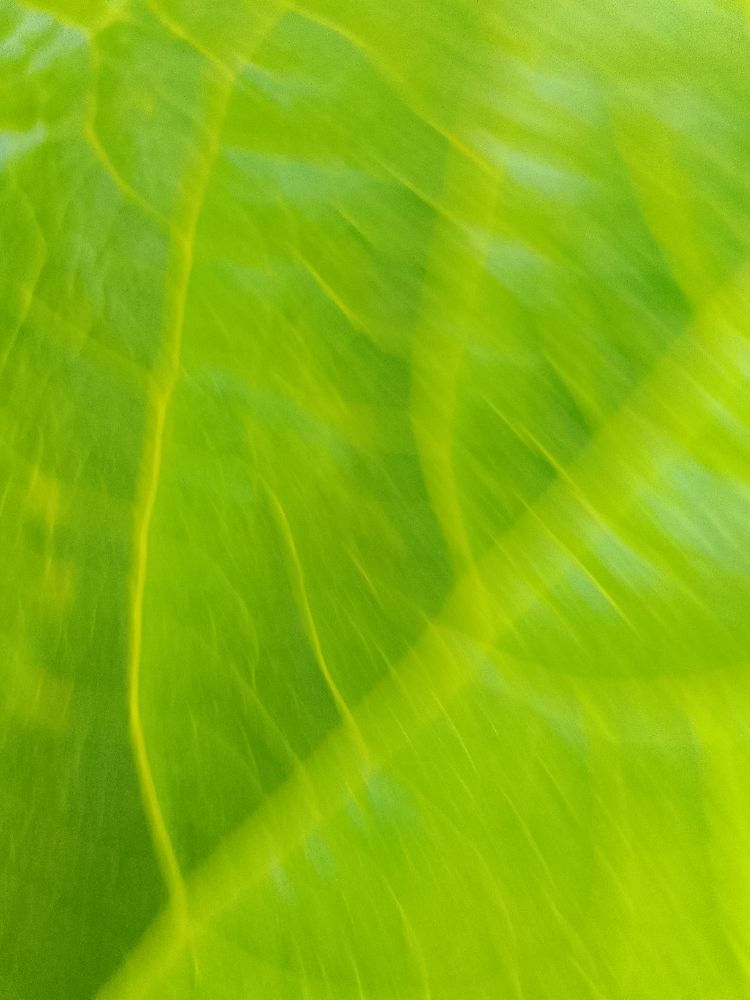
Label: healthy